Three-finger salute (Serbian)

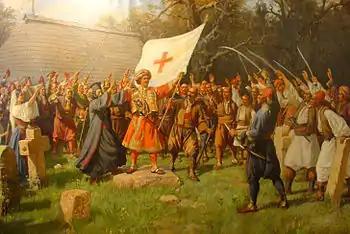
"The Takovo Uprising" (1888), by Paja Jovanović

In Serbian and Orthodox tradition, the number three is exceptionally important. Three fingers are used when signing the cross in Orthodoxy, symbolizing the Trinity. The Serbs, when swearing Oath, historically used the three fingers (collected, as when crossing) along with the greetings "My Holy Trinity" (Serbian: Светог ми Тројства / "Svetog mi Trojstva") or "for the Honorable Cross and Golden Freedom" (за крст часни и слободу златну / "za krst časni i slobodu zlatnu") during formal and religious events. The salute was often made with both hands, raised above the head. Serbian peasants sealed a pledge by raising three fingers to the face, the face being "the focus of honour" in Balkan culture. A Serbian proverb goes "There is no cross without three fingers" (нема крста без три прста / "nema krsta bez tri prsta"). Karađorđe was appointed leader of the Serbian rebels after they all raised their "three fingers in the air" and thereby swore Oath.